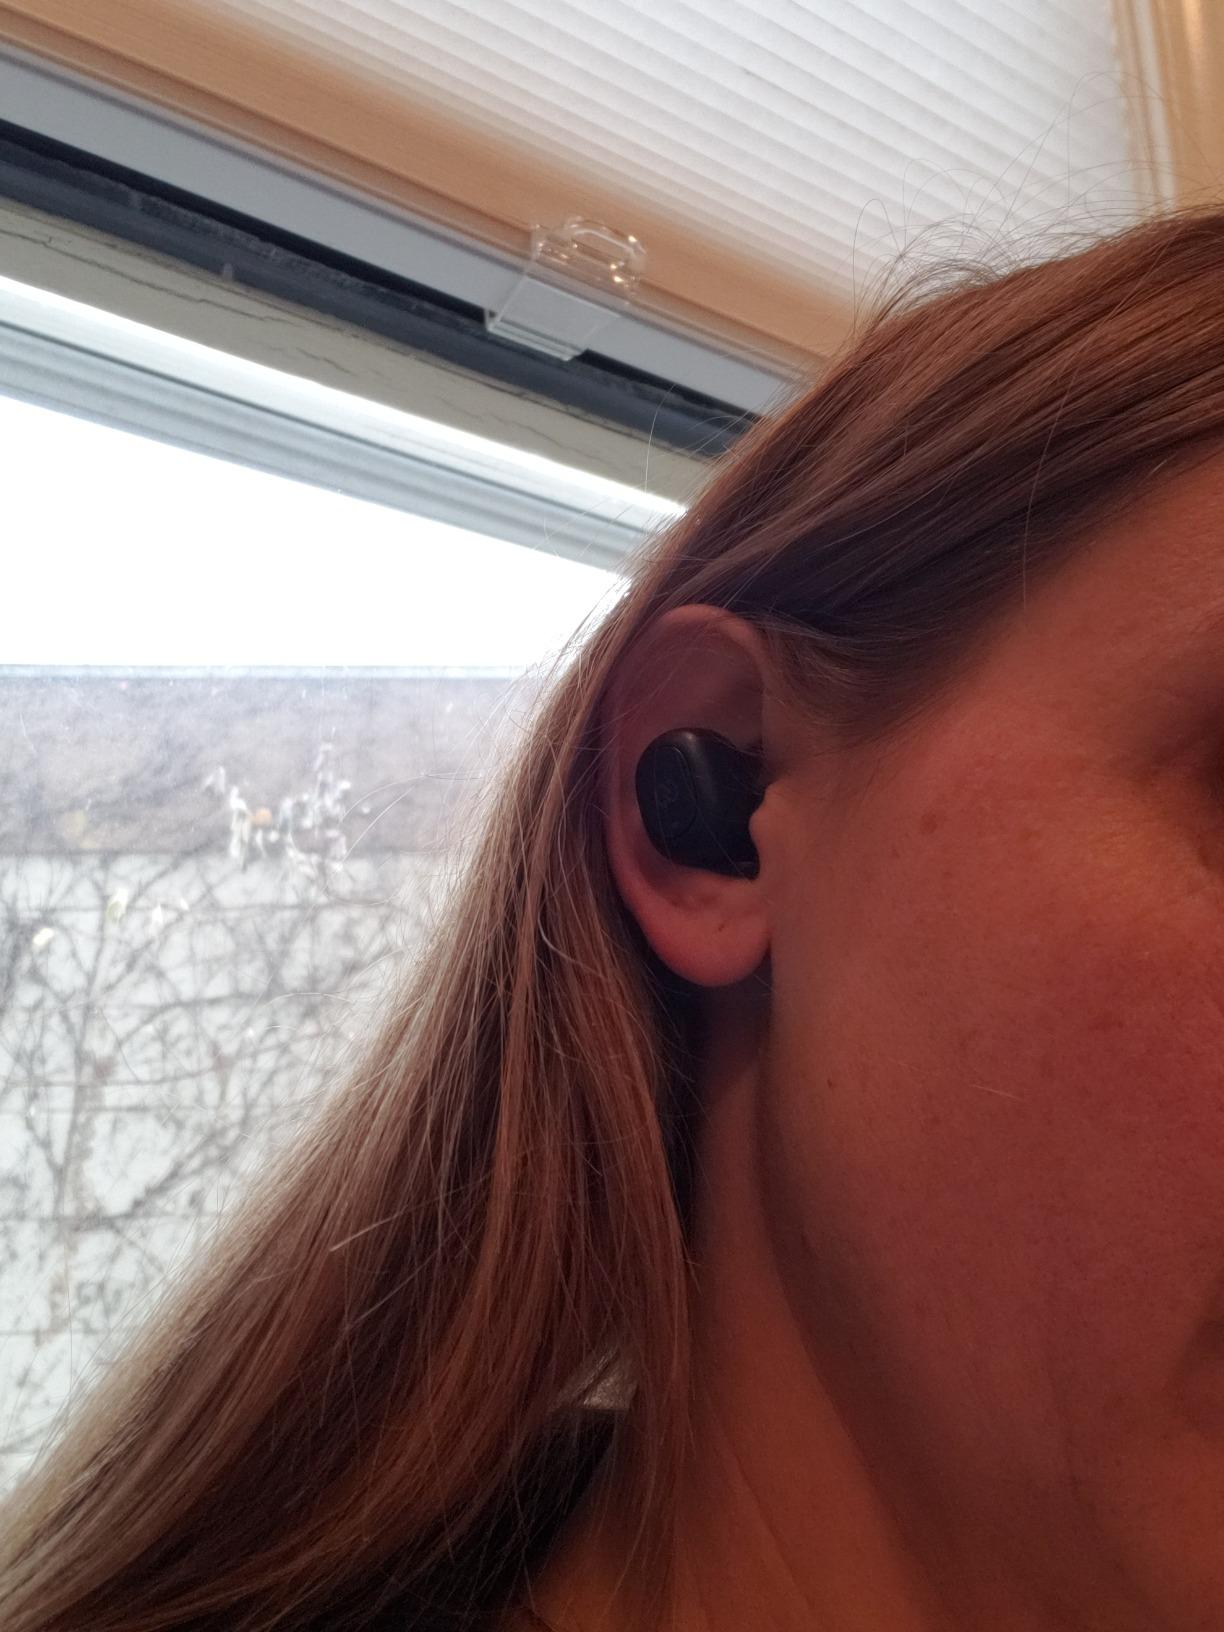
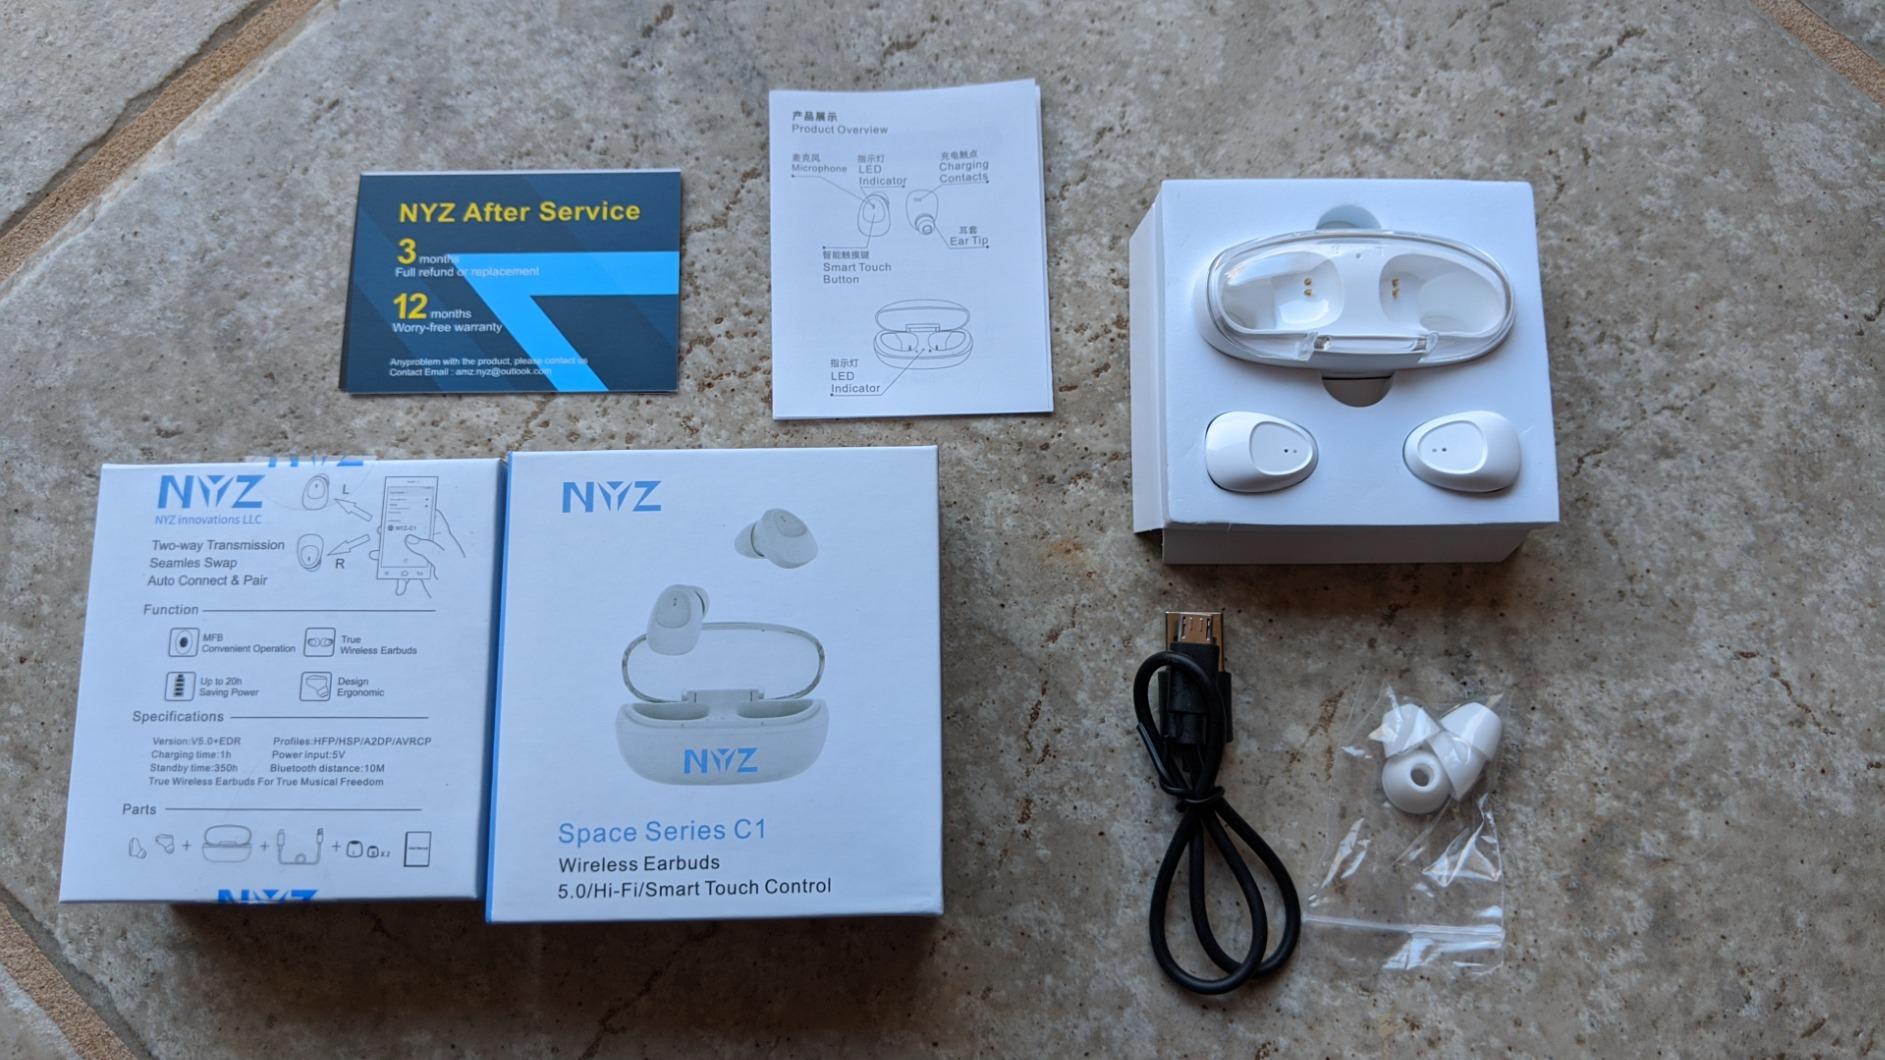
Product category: earbuds
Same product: no